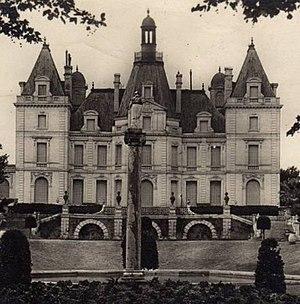
chateau du Terral, Ouveillan
Un château pinardier est un château construit ou transformé à la fin du XIXᵉ siècle autour d'un domaine viticole de la plaine biterroise dans un rayon d'environ 25 km autour de Béziers.
Le château du Terral est un château situé sur le territoire de la commune d'Ouveillan dans le département de l'Aude, à environ 2 km au nord-est du chef-lieu.
Cet article recense les monuments historiques de l'Aude, en France.